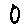
Label: 0